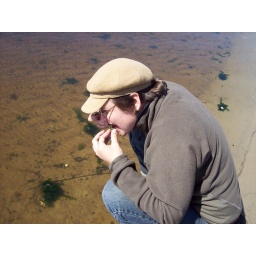
moriah eats something green she found in the water